Carl Michalski

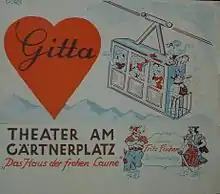
Program booklet for the operetta "Gitta" (1942)

Born in Bochum, Michalski was a student of Leopold Reichwein. He worked as the Kapellmeister at the Schauspielhaus Bochum from 1932 to 1934. He was conductor of the Münchener Tanzrundfunkorchester, an orchestra dedicated to swing and dance music, of the broadcaster Reichssender München from 1934 to 1938. Simultaneously, he worked from 1934 at the Staatstheater am Gärtnerplatz in Munich as arranger, conductor and composer. He collaborated with Bernhard Stimmler, composing the operetta "Gitta", which premiered at the Gärtnerplatztheater on 16 May 1942, subtitled "A Journey into the Blue".